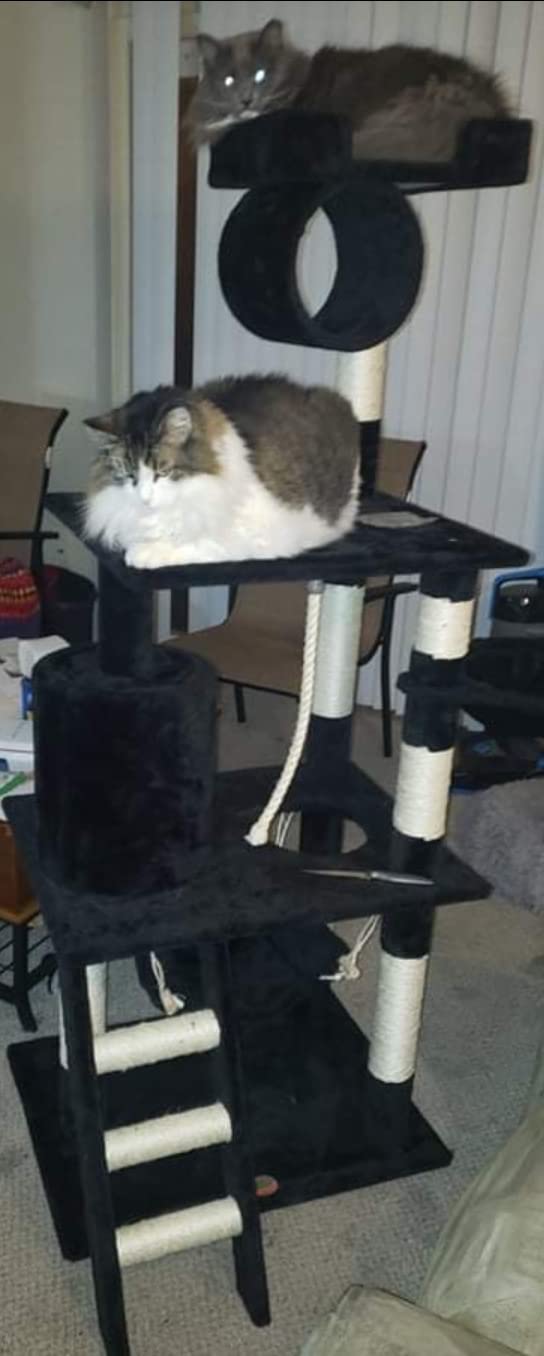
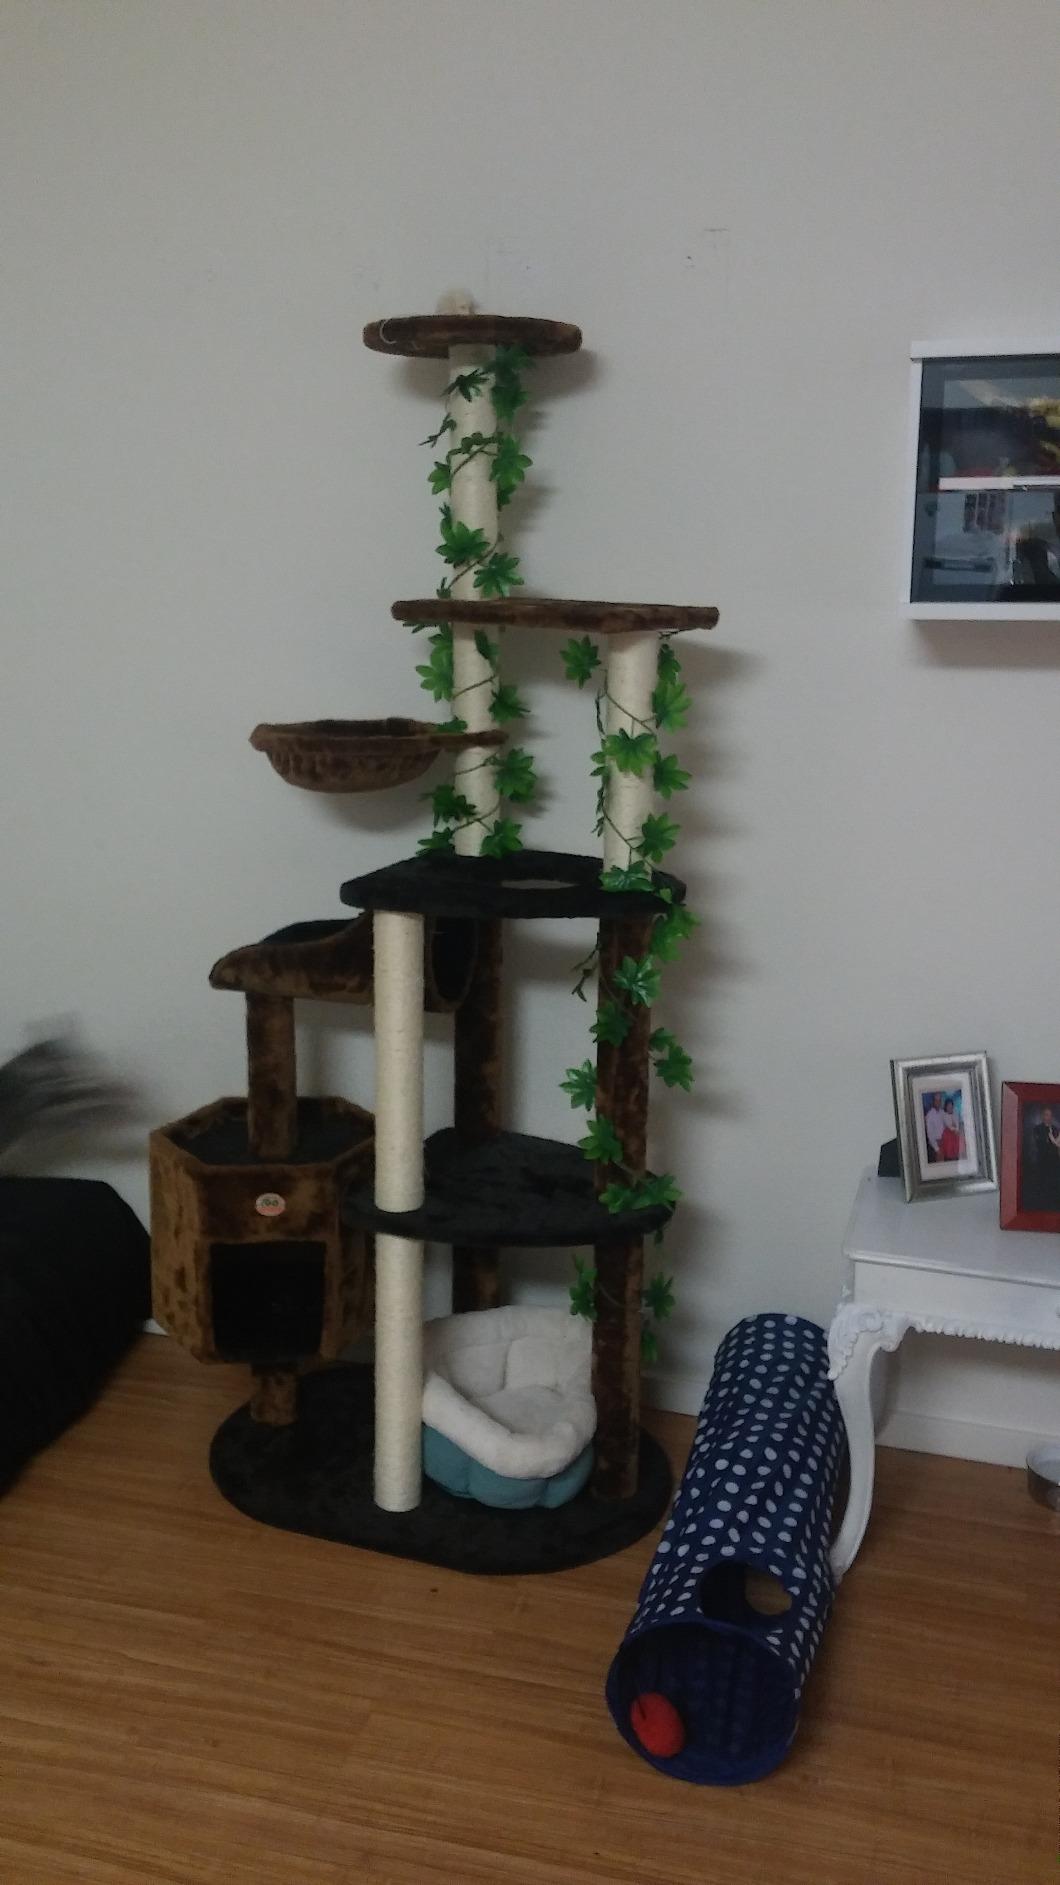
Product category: items_cat tree
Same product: no